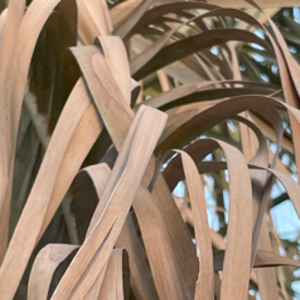
Label: Fusarium Wilt